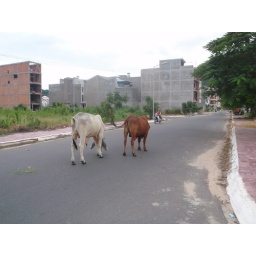
Why did the cow stand in the middle of the road